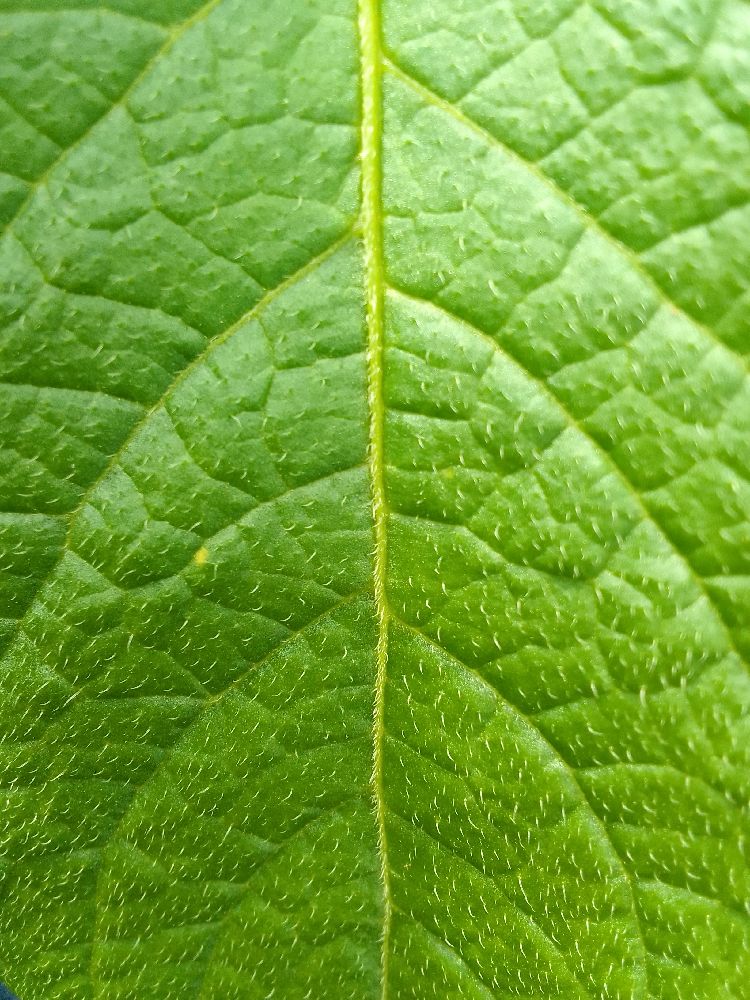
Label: Healthy